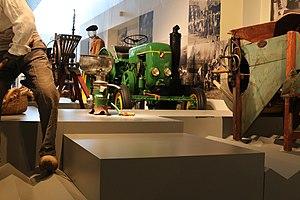
Présentoir «